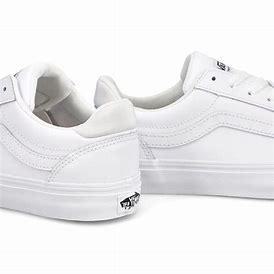
Brand: Vans
Model: Ward